Portella della Ginestra massacre

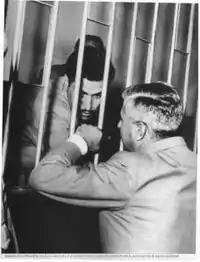
Gaspare Pisciotta (left) at the trial in Viterbo in 1951

Pisciotta was sentenced to life imprisonment and forced labour; most of the other 70 bandits met the same fate. Others were at large, but one by one they all disappeared. Pisciotta probably was the only one who could reveal the truth behind the massacre. While he was in Giuliano's band, he carried a pass signed by a colonel of the Carabinieri that allowed him to move freely about the island. At the trial he declared, "We are one body: bandits, police and Mafia – like the Father, the Son and the Holy Spirit."